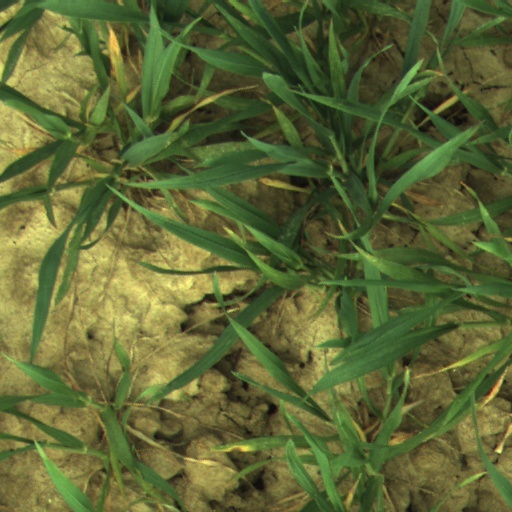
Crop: wheat